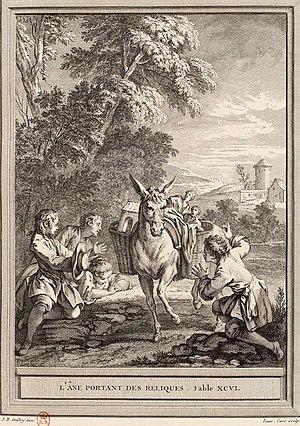
L'Âne portant des reliques est la quatorzième fable du livre V de La Fontaine situé dans le premier recueil des Fables de La Fontaine, édité pour la première fois en 1668.